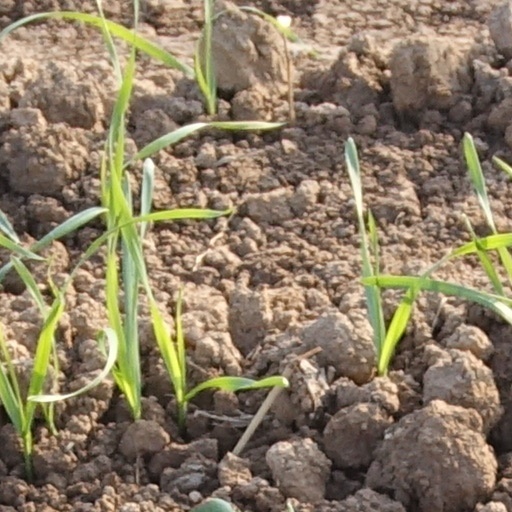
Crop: wheat